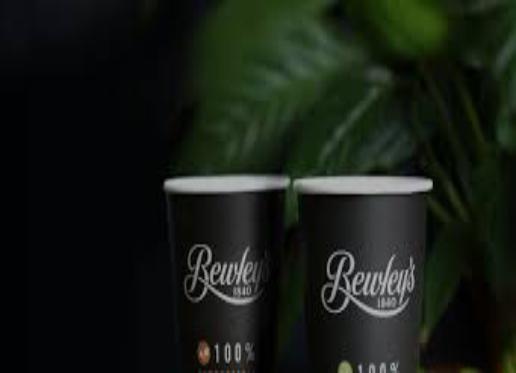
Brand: Bewley's
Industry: Food